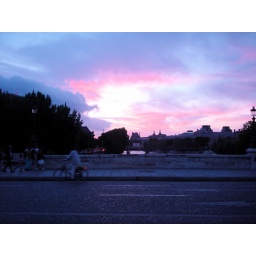
walking across the bridge from the left bank. bikes are everywhere in paris.